Mezőgyán

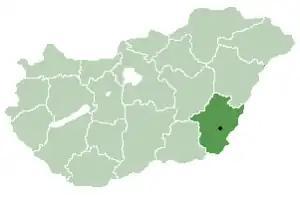
Location of Békés County in Hungary

Mezőgyán is a village in Békés County, in the Southern Great Plain region of south-east Hungary. It covers an area of 59.9 km and has a population of 1,058 people (2015).